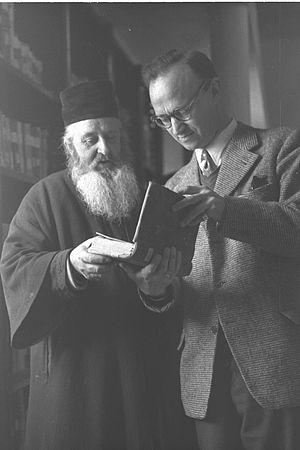
Gérard Garitte, est un philologue, helléniste et spécialiste des langues arménienne, copte et géorgienne, membre de l'Académie royale de langue et de littérature française de Belgique.